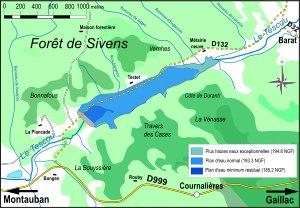
Le barrage de Sivens est un projet abandonné de barrage sur le cours du Tescou, un affluent du Tarn dans le bassin de la Garonne. Le projet initial est abandonné le 4 décembre 2015 par arrêté préfectoral.